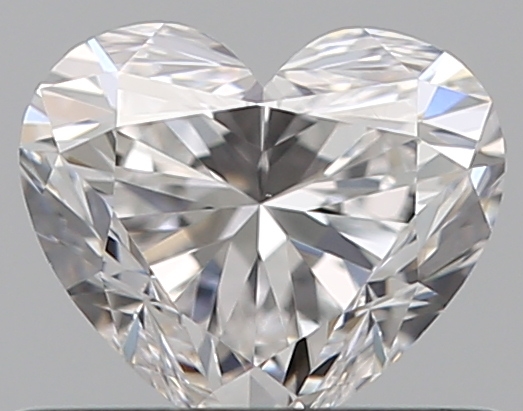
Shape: heart
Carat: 0.53
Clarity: VS1
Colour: D
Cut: EX
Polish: EX
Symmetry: VG
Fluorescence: N
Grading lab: GIA
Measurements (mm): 4.74 x 5.43 x 3.29